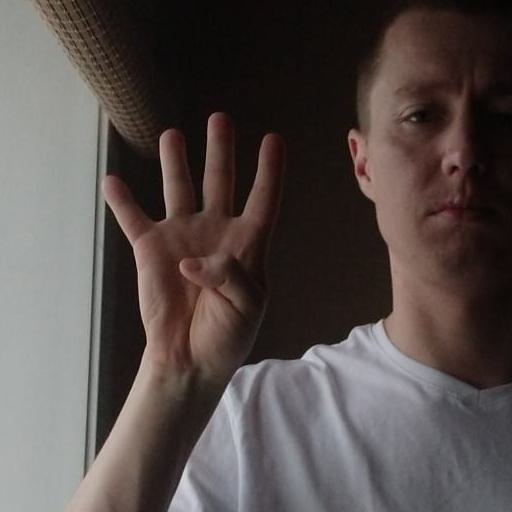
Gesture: four